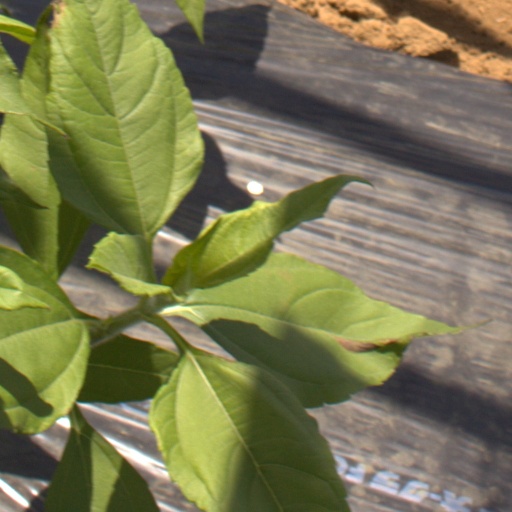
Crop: Jerusalem artichoke